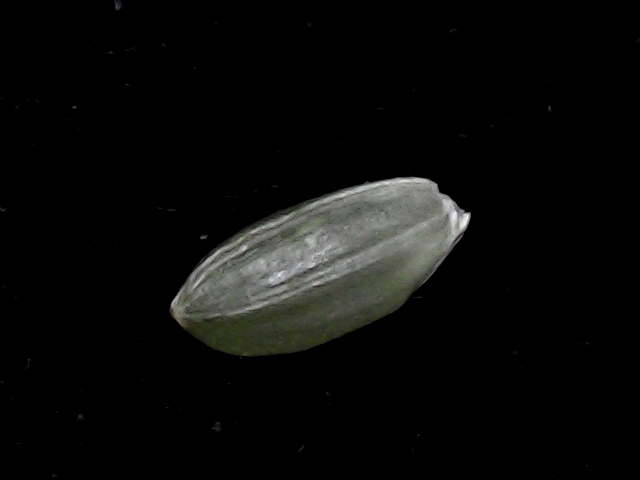
Rice variety: BD39